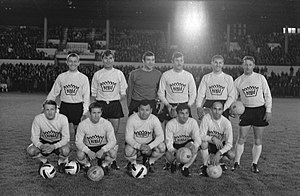
Claude Abbes
Claude Abbes i målmandsdragt i 1969
Claude Abbes var en fransk fodboldspiller, der spillede som målmand. Han var på klubplan tilknyttet AS Béziers og Saint-Étienne, og spillede desuden ni kampe for det franske landshold. Han var med på det franske hold til både VM i 1954 og VM i 1958.